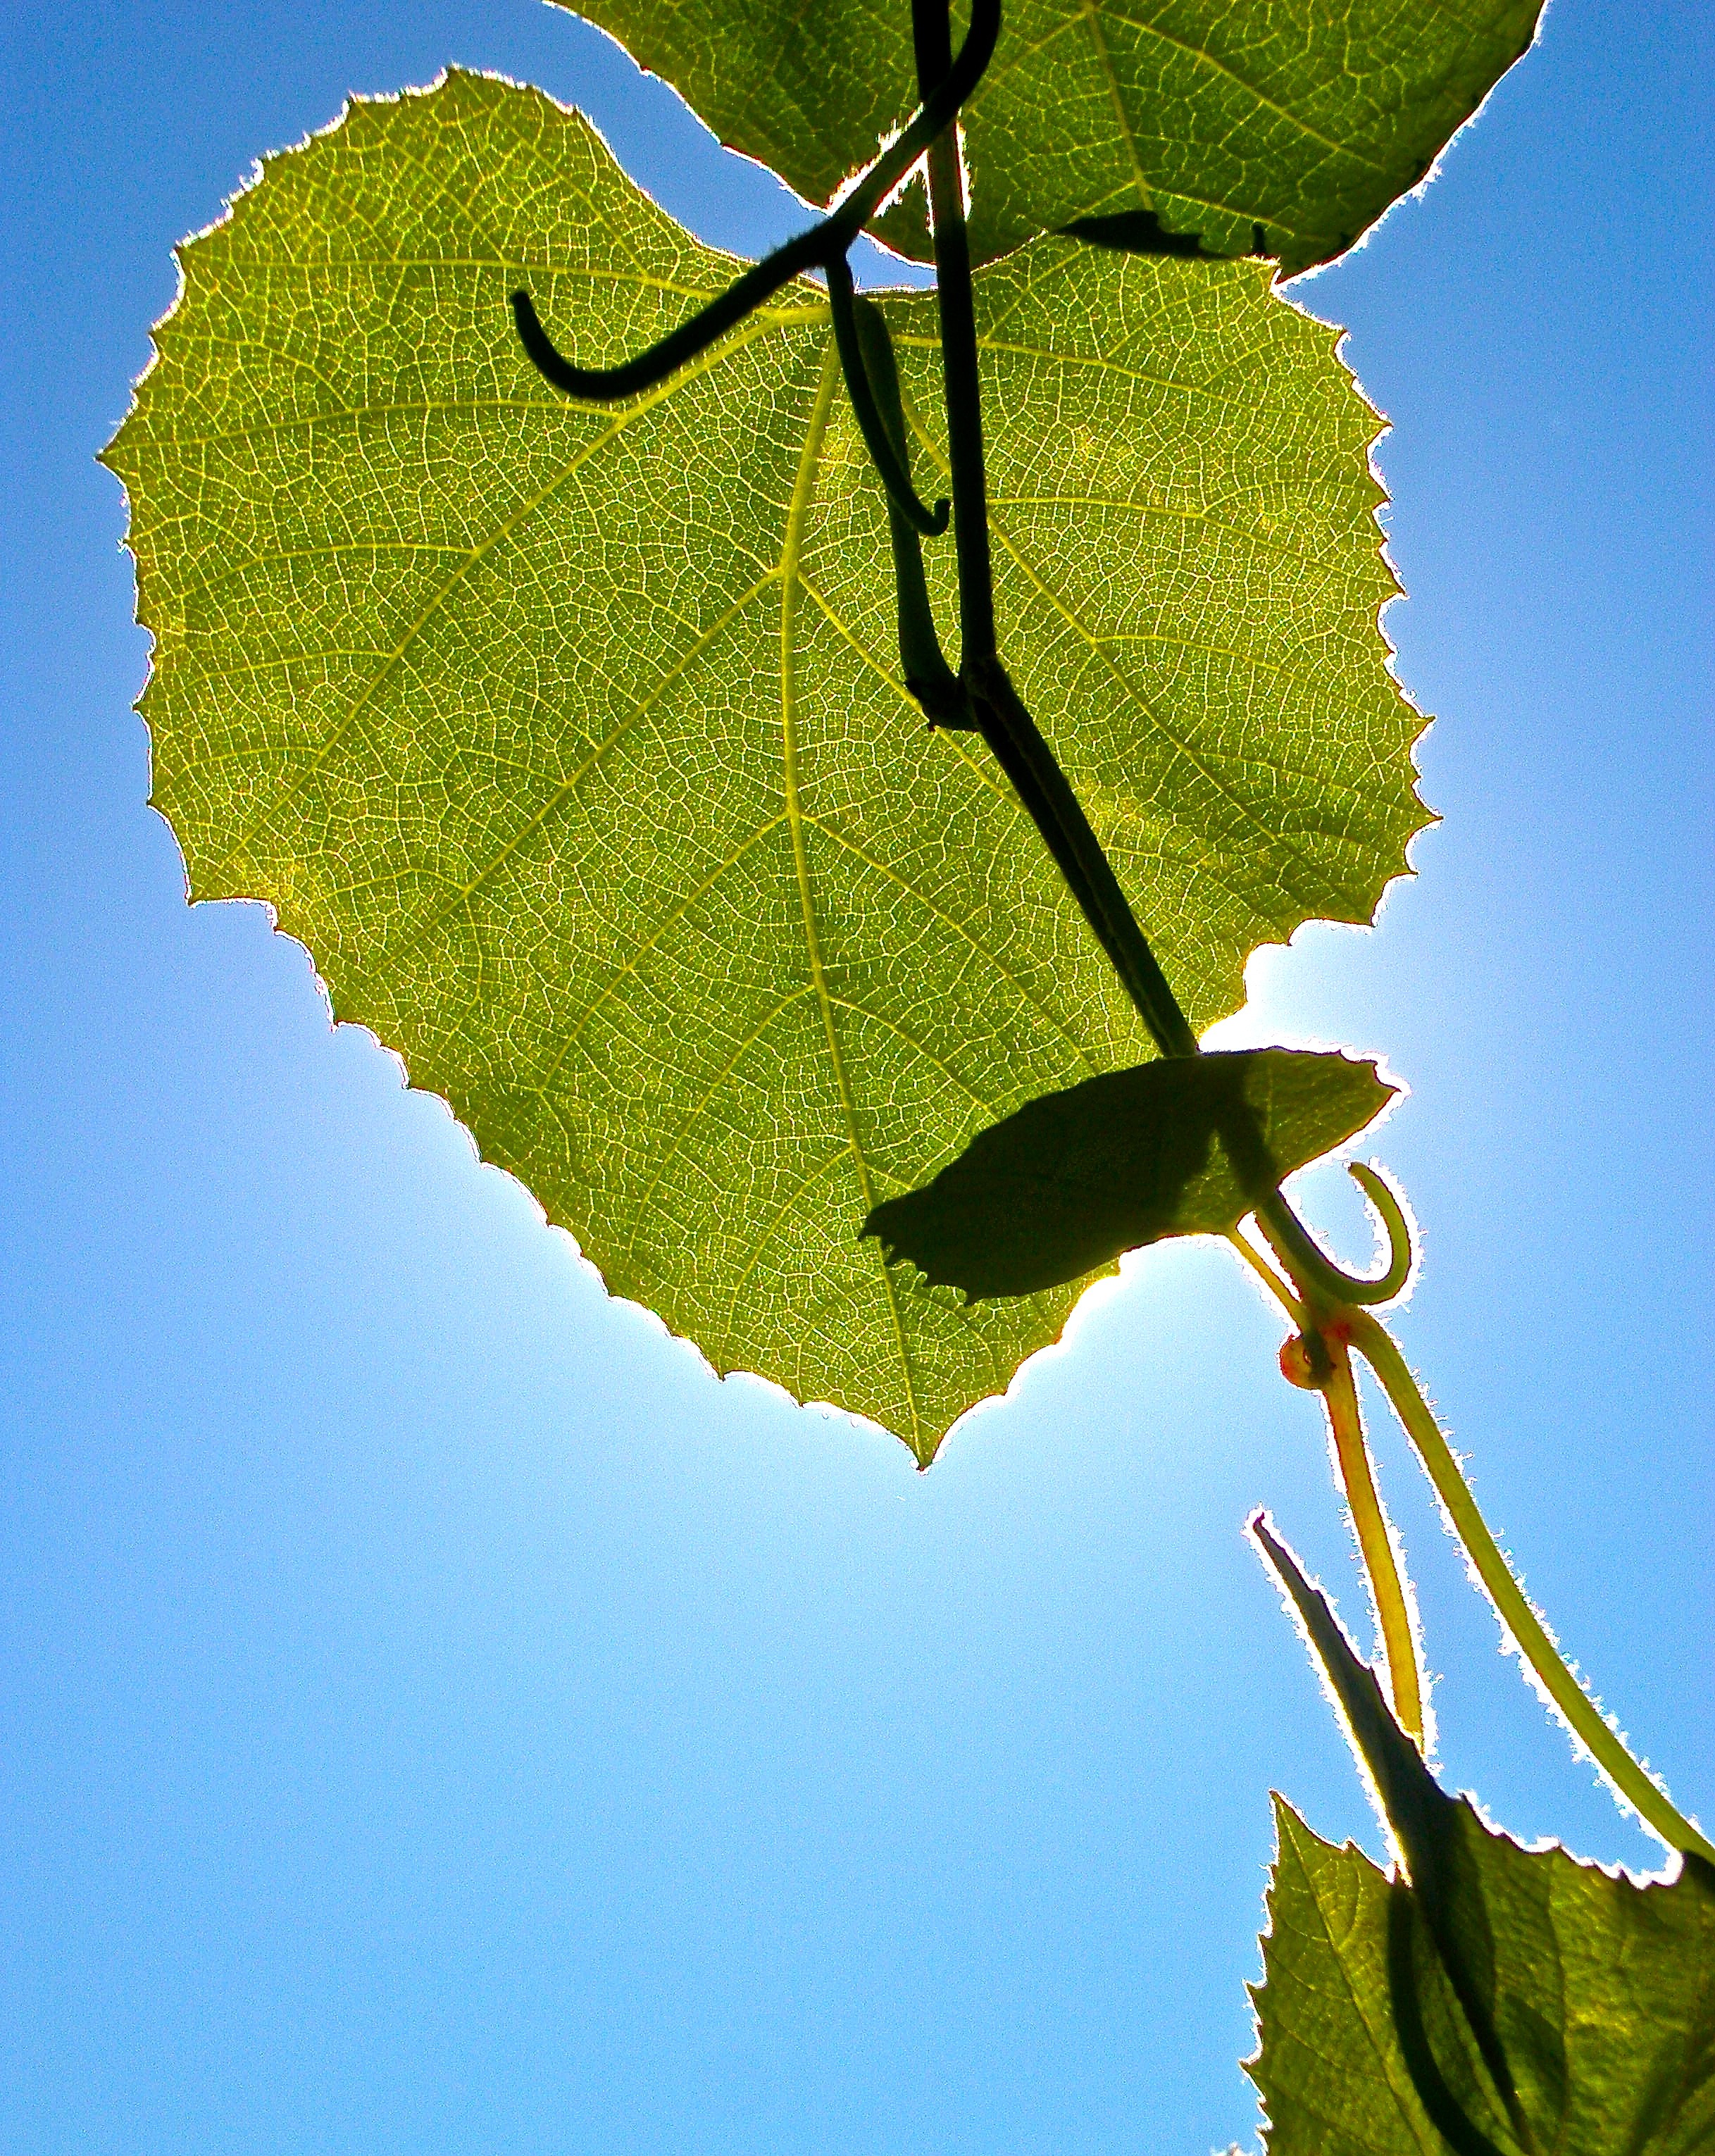
tree, nature, branch, plant, sunlight, leaf, flower, summer, green, produce, insect, autumn, botany, yellow, flora, solar, invertebrate, shrub, macro photography, flowering plant, maidenhair tree, plant stem, woody plant, land plant